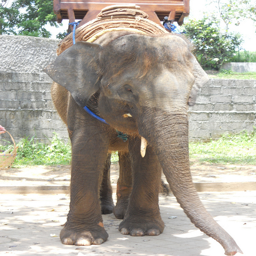
An elephant front view standing with padding and a box on its back.
An elephant with a carrier on its back walking on cement.
A large elephant standing near a stone wall.
There is only one elephant left outside.
An elephant standing on top of a dirt and grass field.